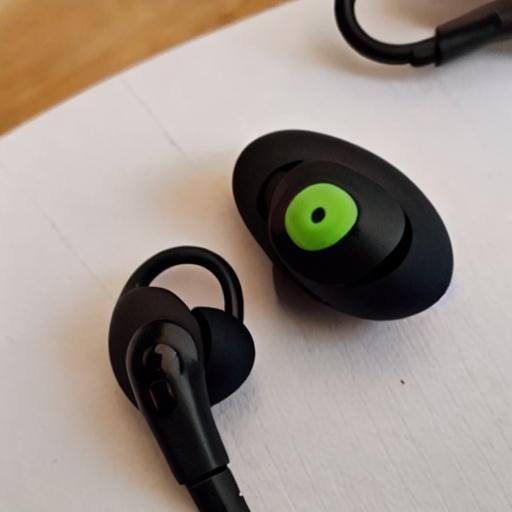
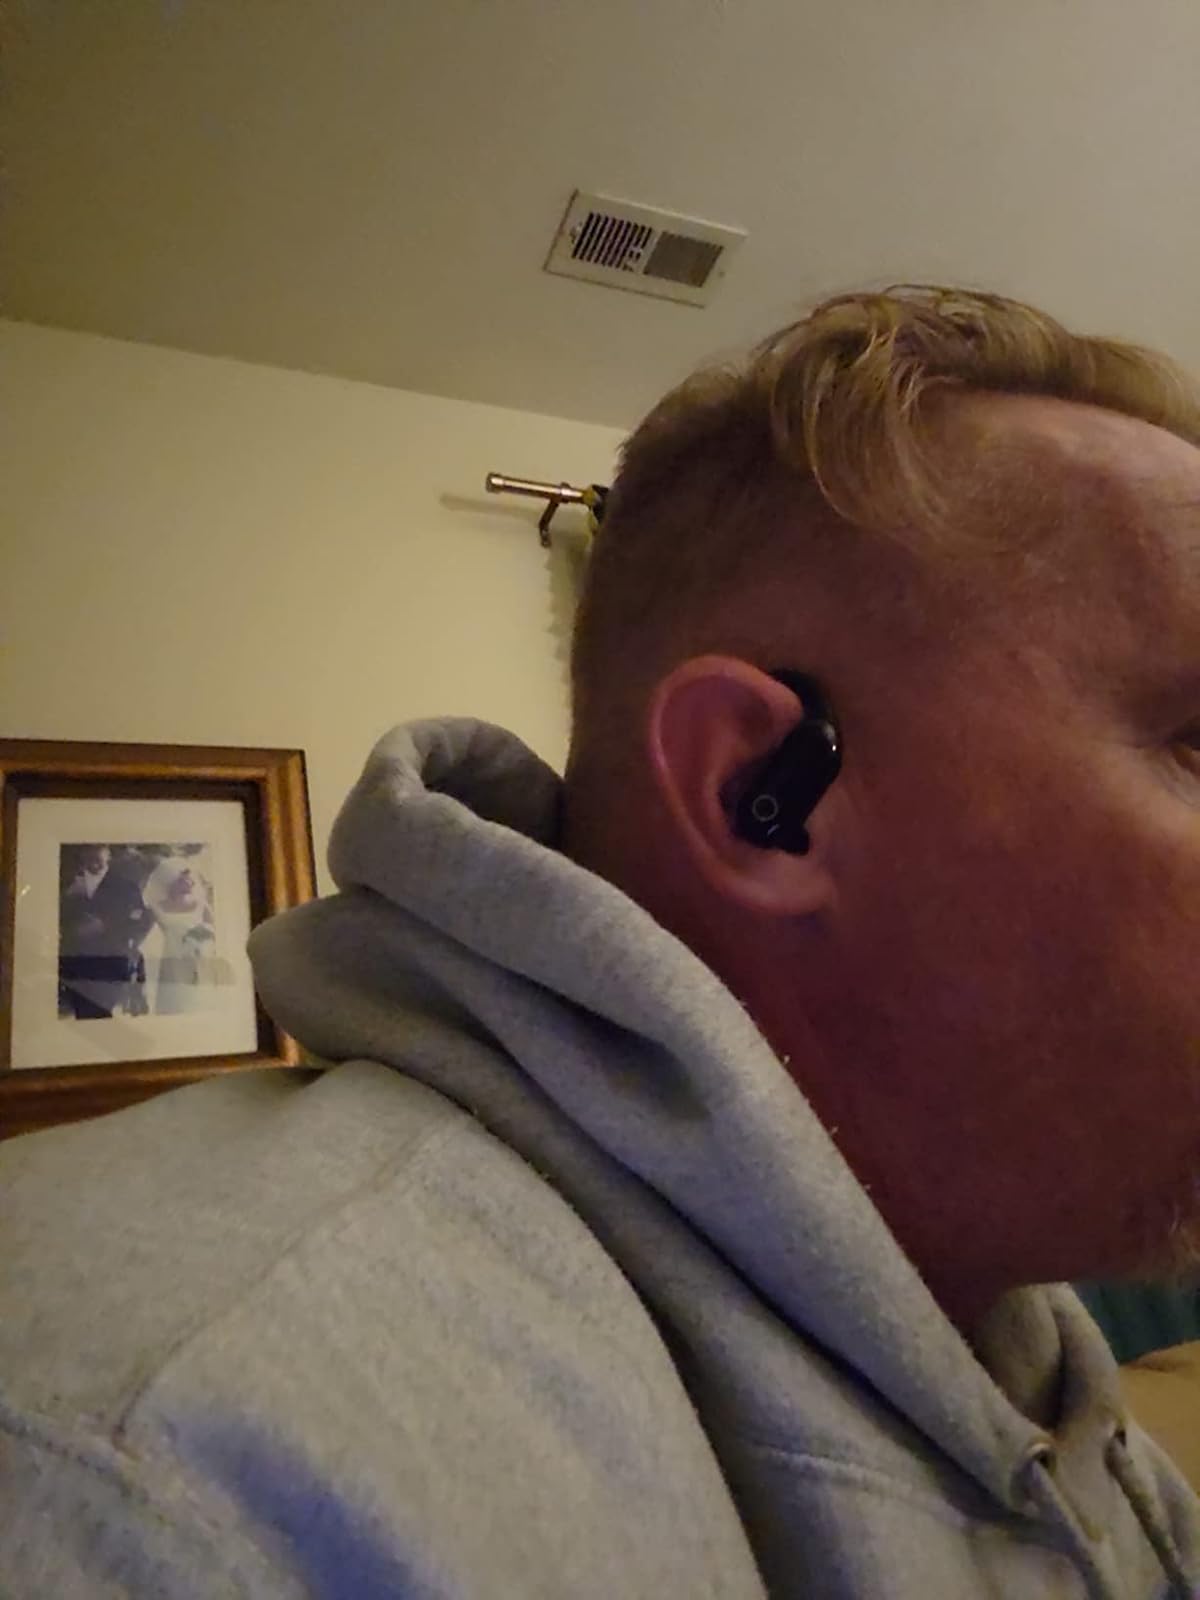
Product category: earbuds
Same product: no